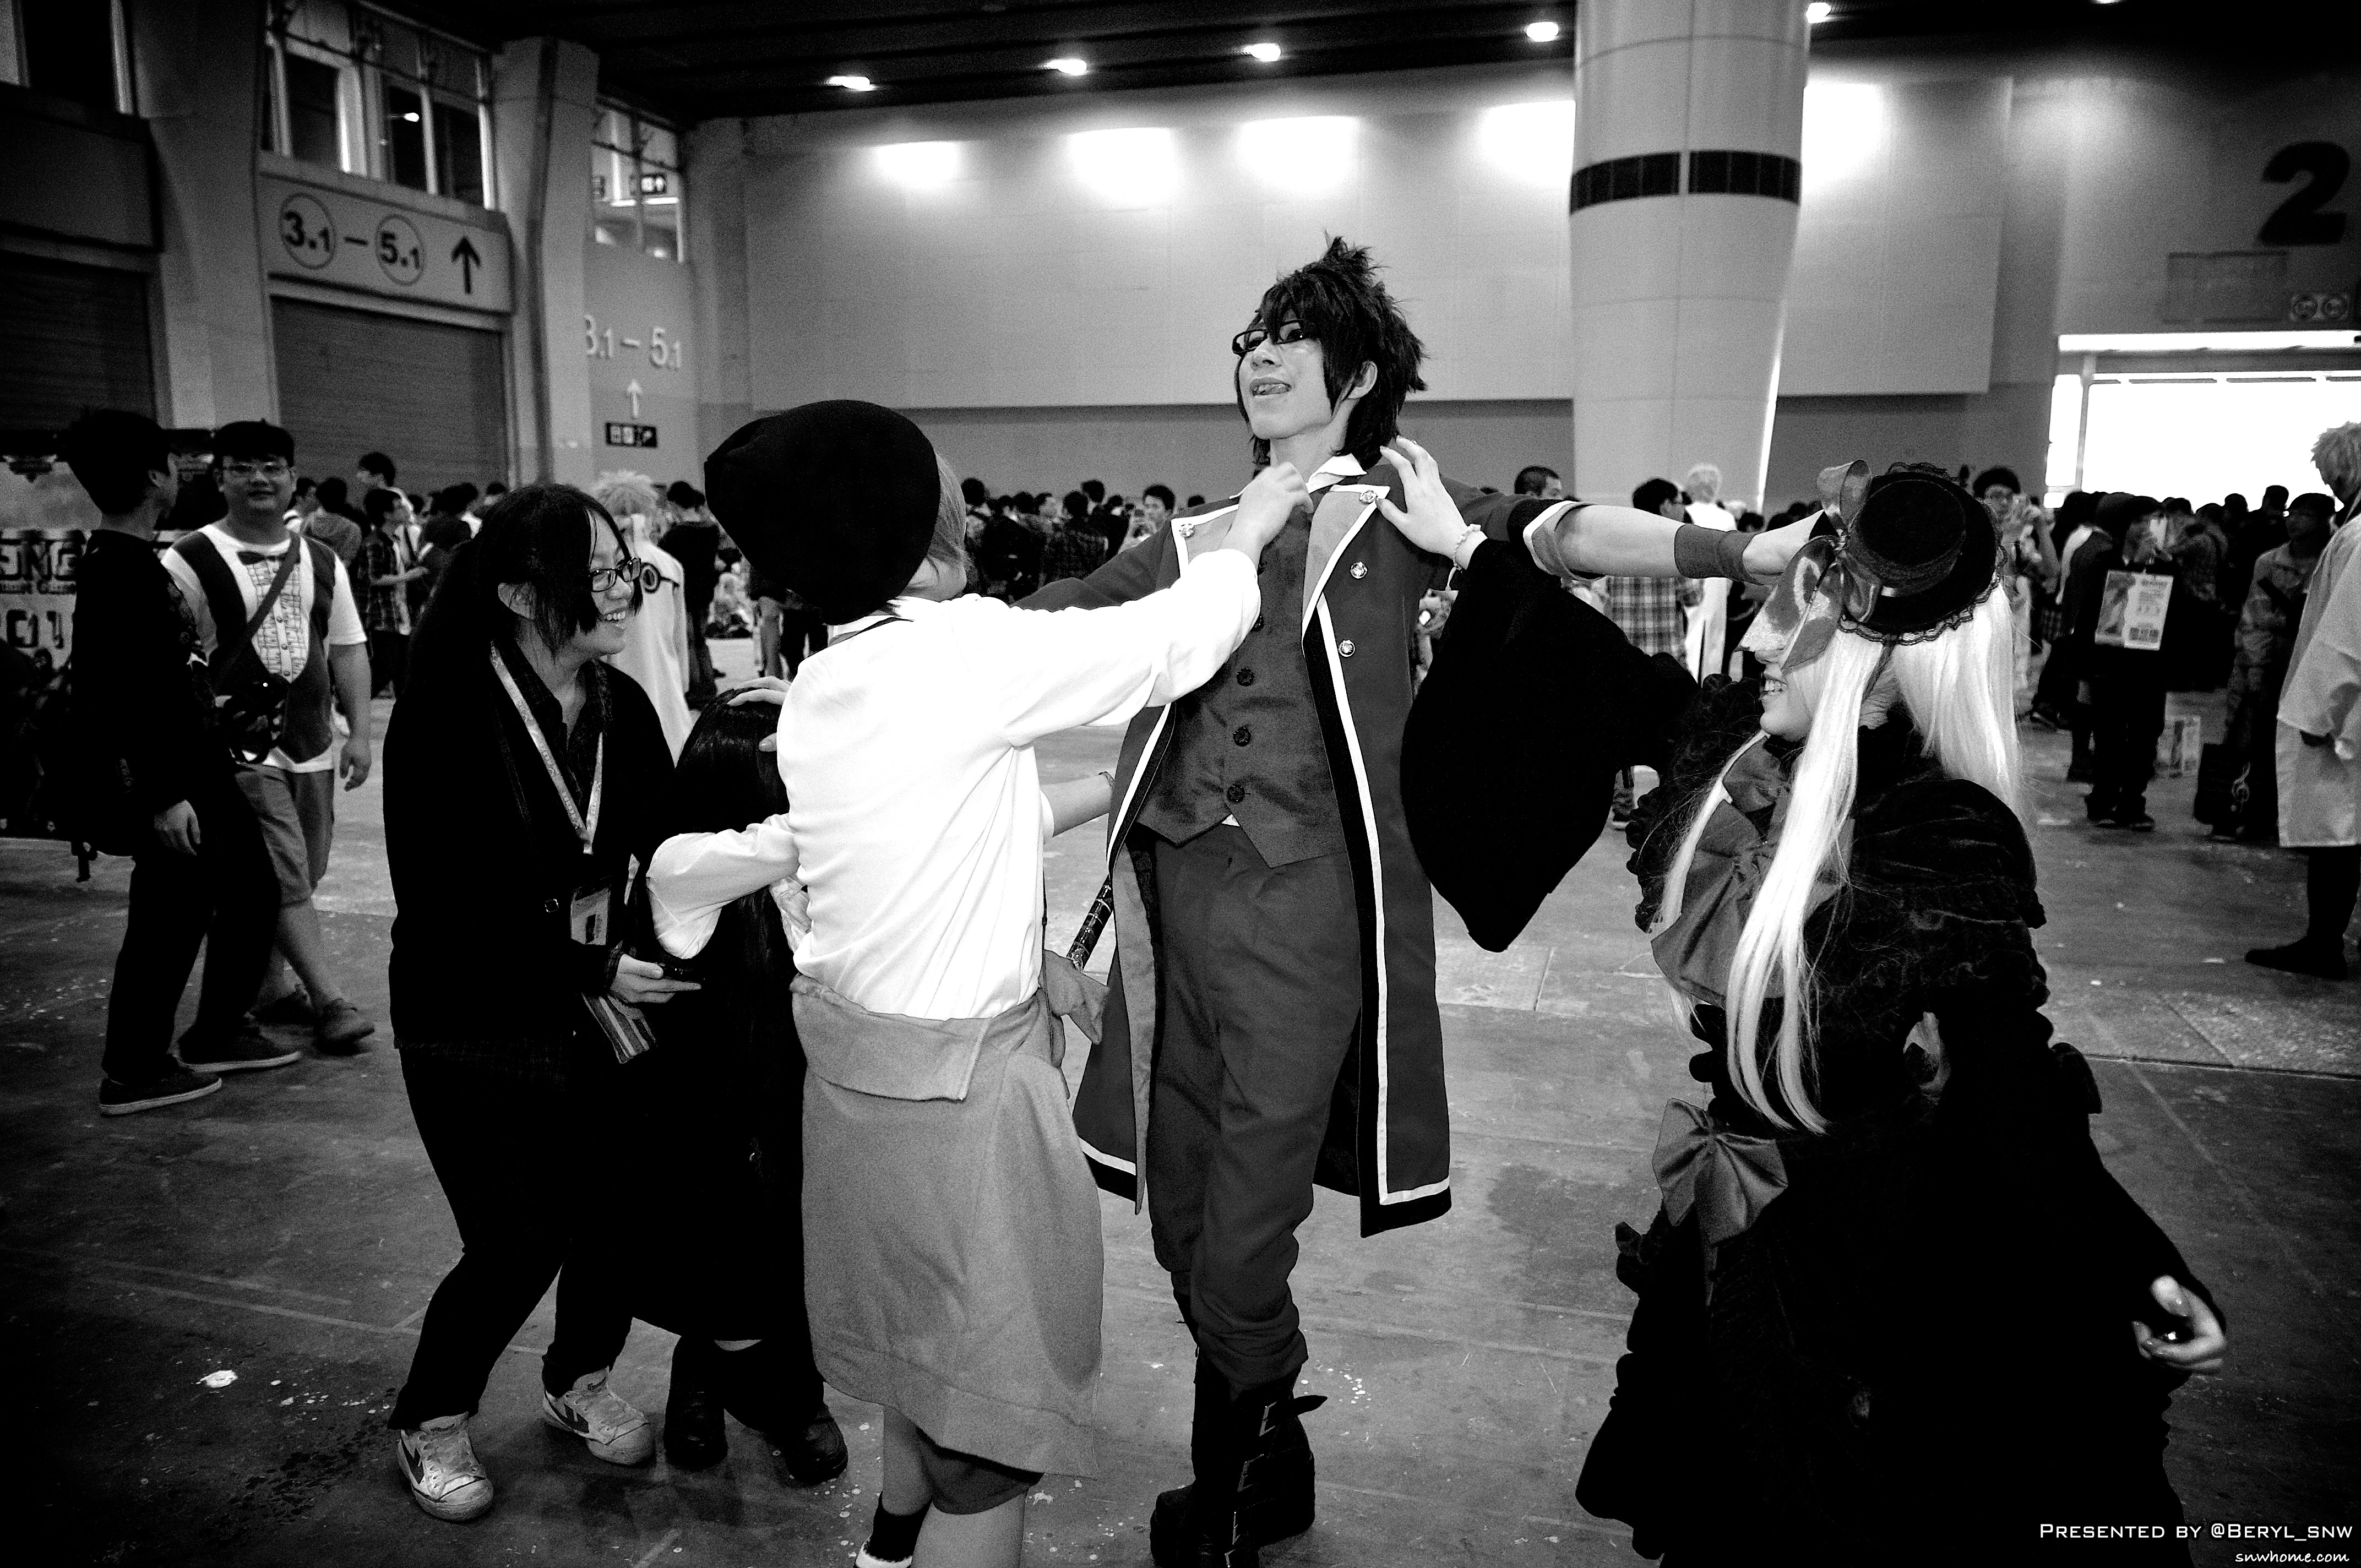
black and white, girl, game, crowd, dance, black, monochrome, performance art, doll, girls, figure, performance, photograph, canton, anime, comic, comiccon, guangzhou, pazhou, entertainment, monochrome photography